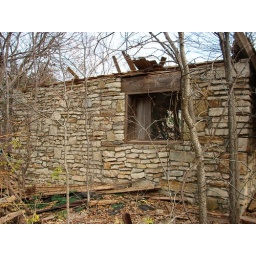
stone wall near Lawrence Ks